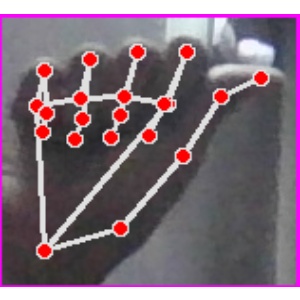
अक्षर: छ